Dean Falk

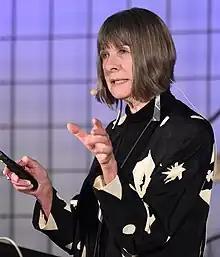
Falk in 2017

Dean Falk (born June 25, 1944) is an American academic neuroanthropologist who specializes in the evolution of the brain and cognition in higher primates. She is the Hale G. Smith Professor of Anthropology and a Distinguished Research Professor at Florida State University.